Gary Shaw (Irish footballer)

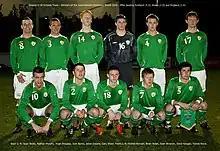
Shaw (number 17) with the Irish Schools Team in 2010.

A native of Newbridge, County Kildare, Shaw started out playing for his local side Newbridge Town at underage level. A prolific goalscorer, he was soon promoted to the first team before catching the eye of Shamrock Rovers who invited him to play as a guest in the 2009 SuperCupNI, an international youth tournament held in Northern Ireland and known then as the Milk Cup. It was contested by teams from all around the world and has been won in the past by the likes of Liverpool, Barcelona, Tottenham and Manchester United. Although Rovers failed to progress beyond the group stages, Shaw did score in Rovers' victory over Mexican side Cruz Azul.